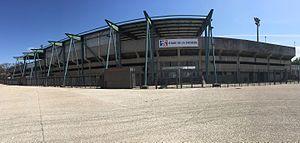
Stade de La Duchère.
Le stade de la Duchère-Balmont anciennement stade de la Duchère ou stade de Balmont, est un stade situé dans le 9ᵉ arrondissement de Lyon dans le quartier de La Duchère.